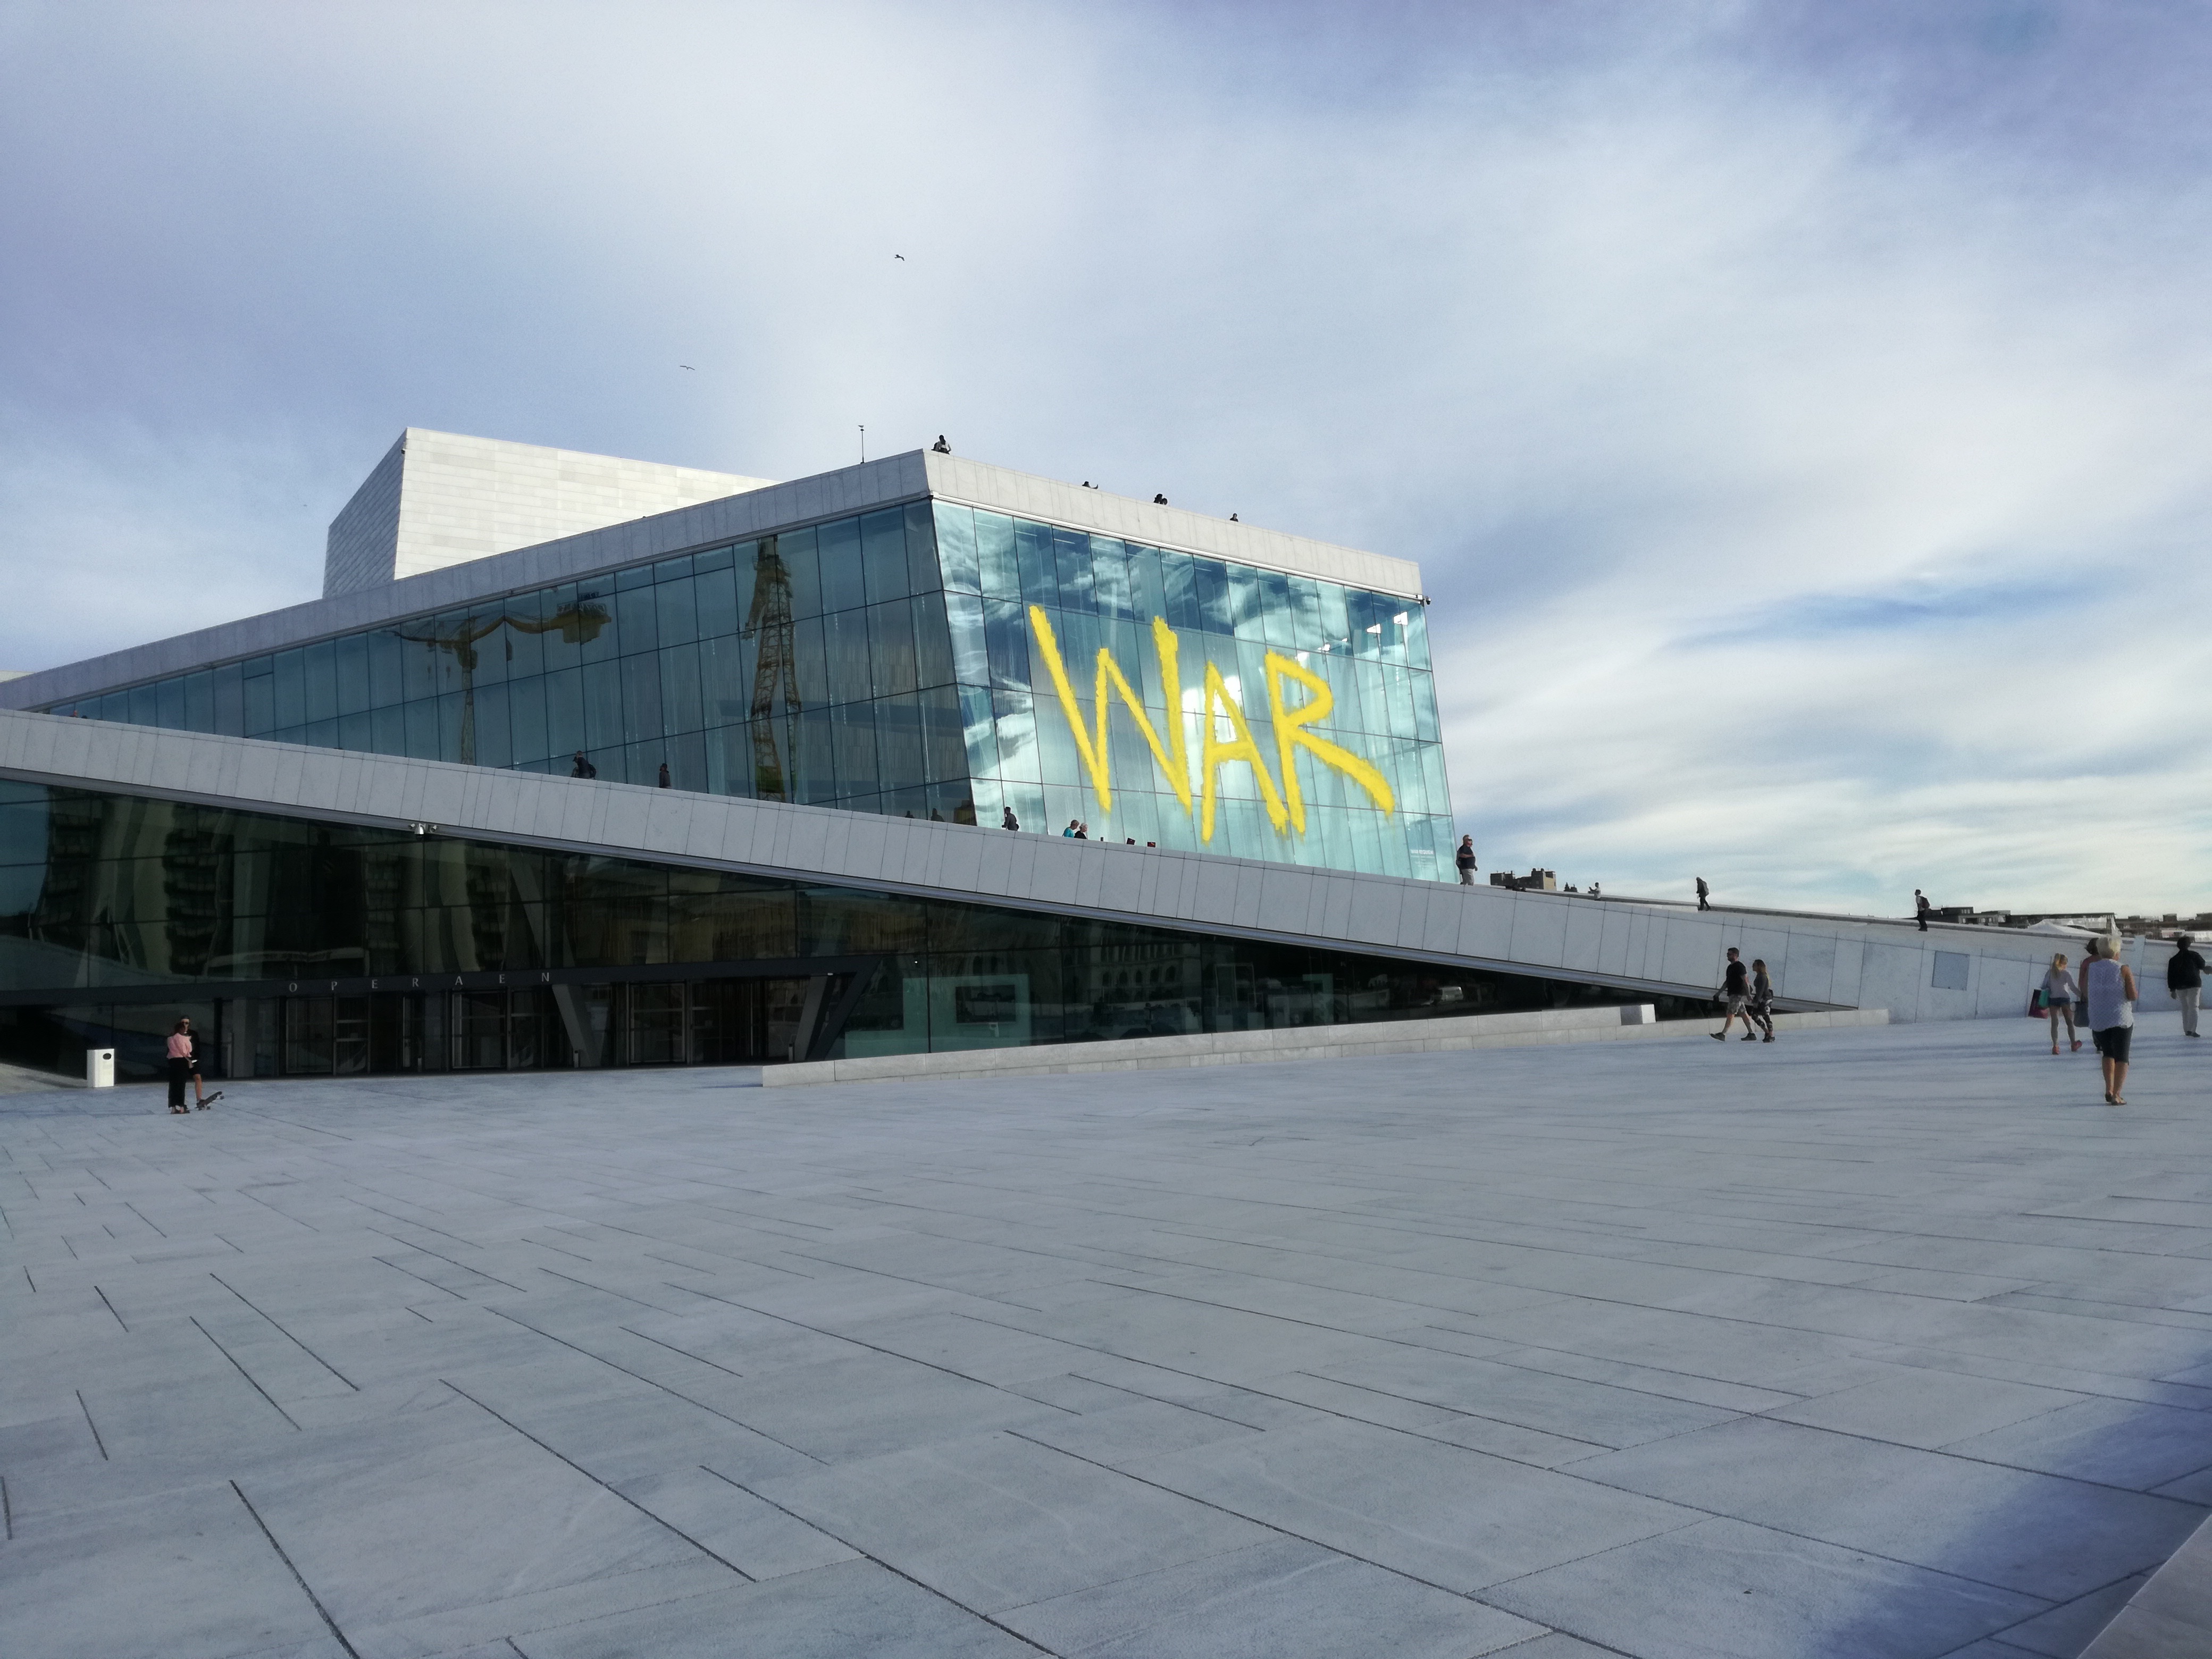
architecture, structure, view, building, walkway, facade, graffiti, stadium, arena, oslo, facades, the war, sport venue